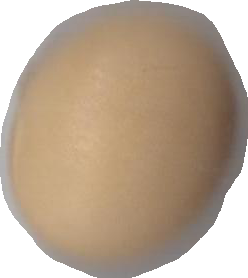
Variety: Grobogan